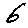
Label: 6